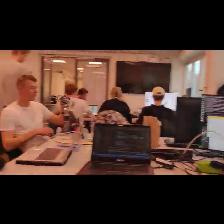
Label: Human